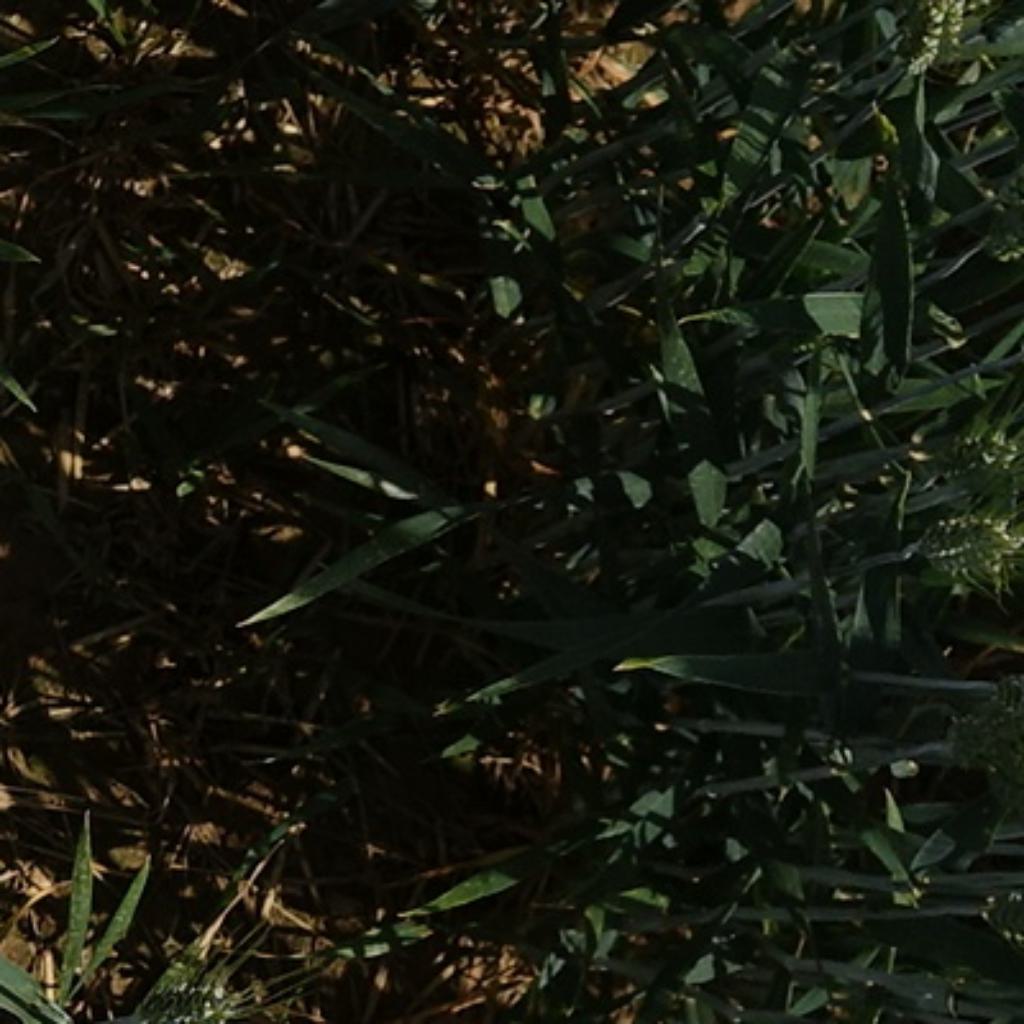
Country: France
Location: VLB
Wheat development stage: Filling